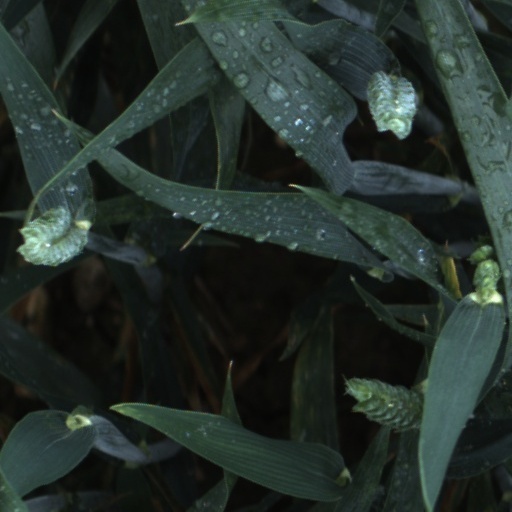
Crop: wheat